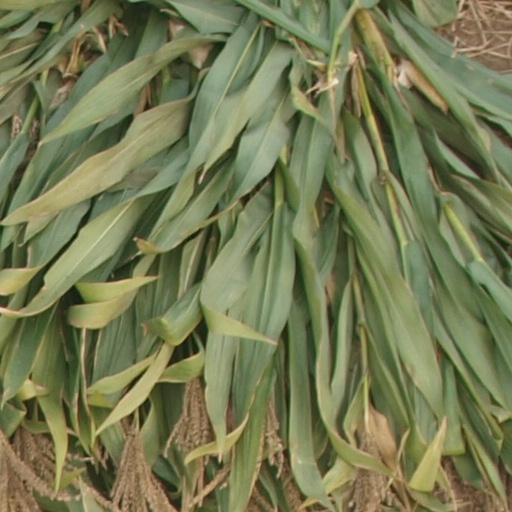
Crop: maize; corn